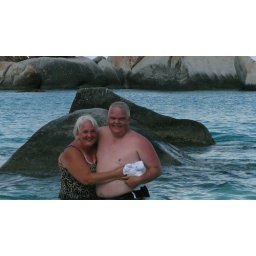
Bruce and Debbie taking a dip in the water before climbing through the rock formations at the Baths.